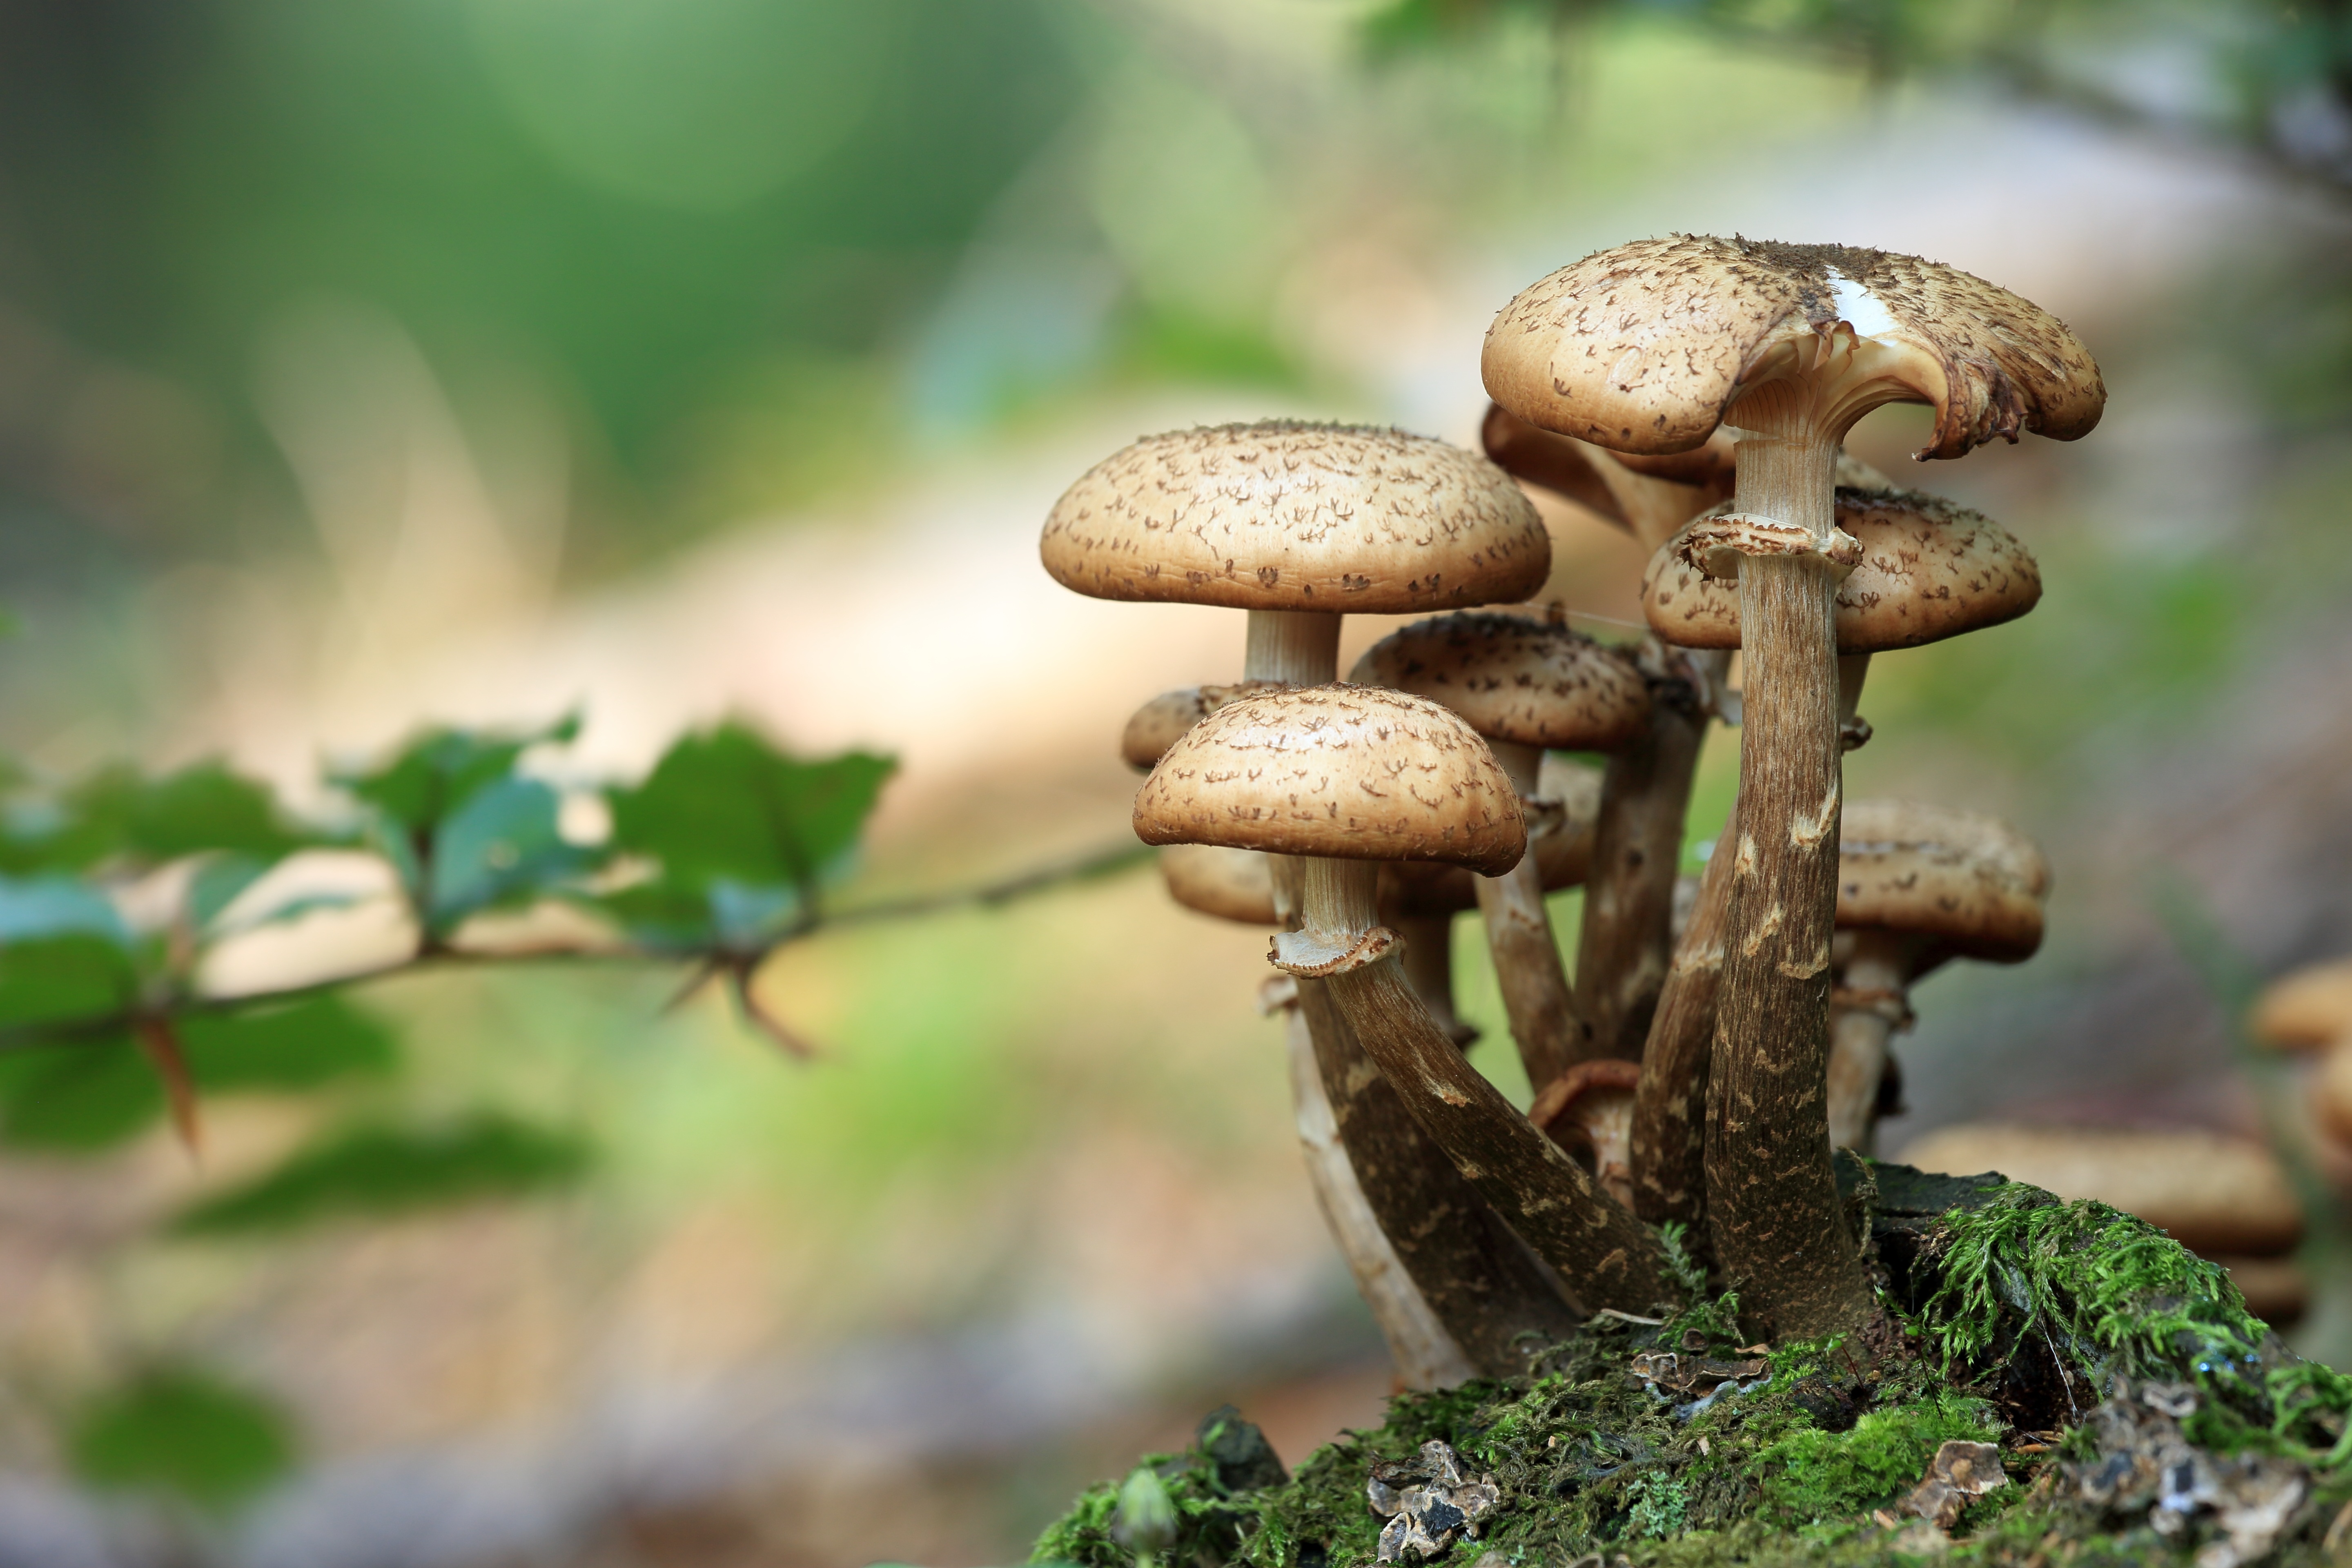
tree, nature, forest, green, macro, autumn, soil, botany, mushroom, flora, fauna, close up, fungus, mushrooms, toadstools, woodland, bolete, macro photography, edible mushroom, agaricomycetes, agaricaceae, penny bun